List of weight training exercises

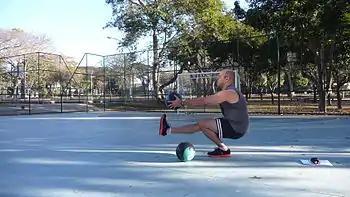
Pistol squat

This is a partial list of weight training exercises organized by muscle groups.